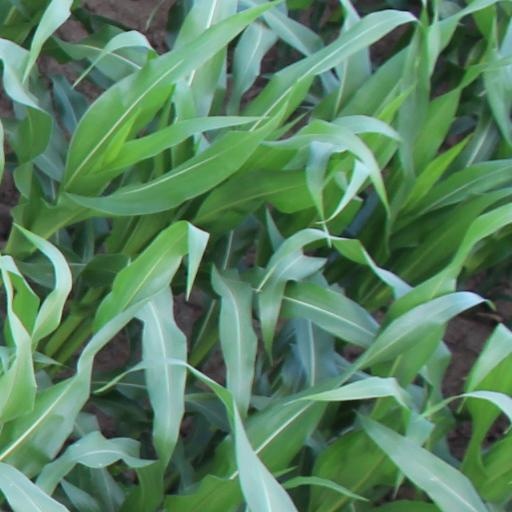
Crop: maize; corn